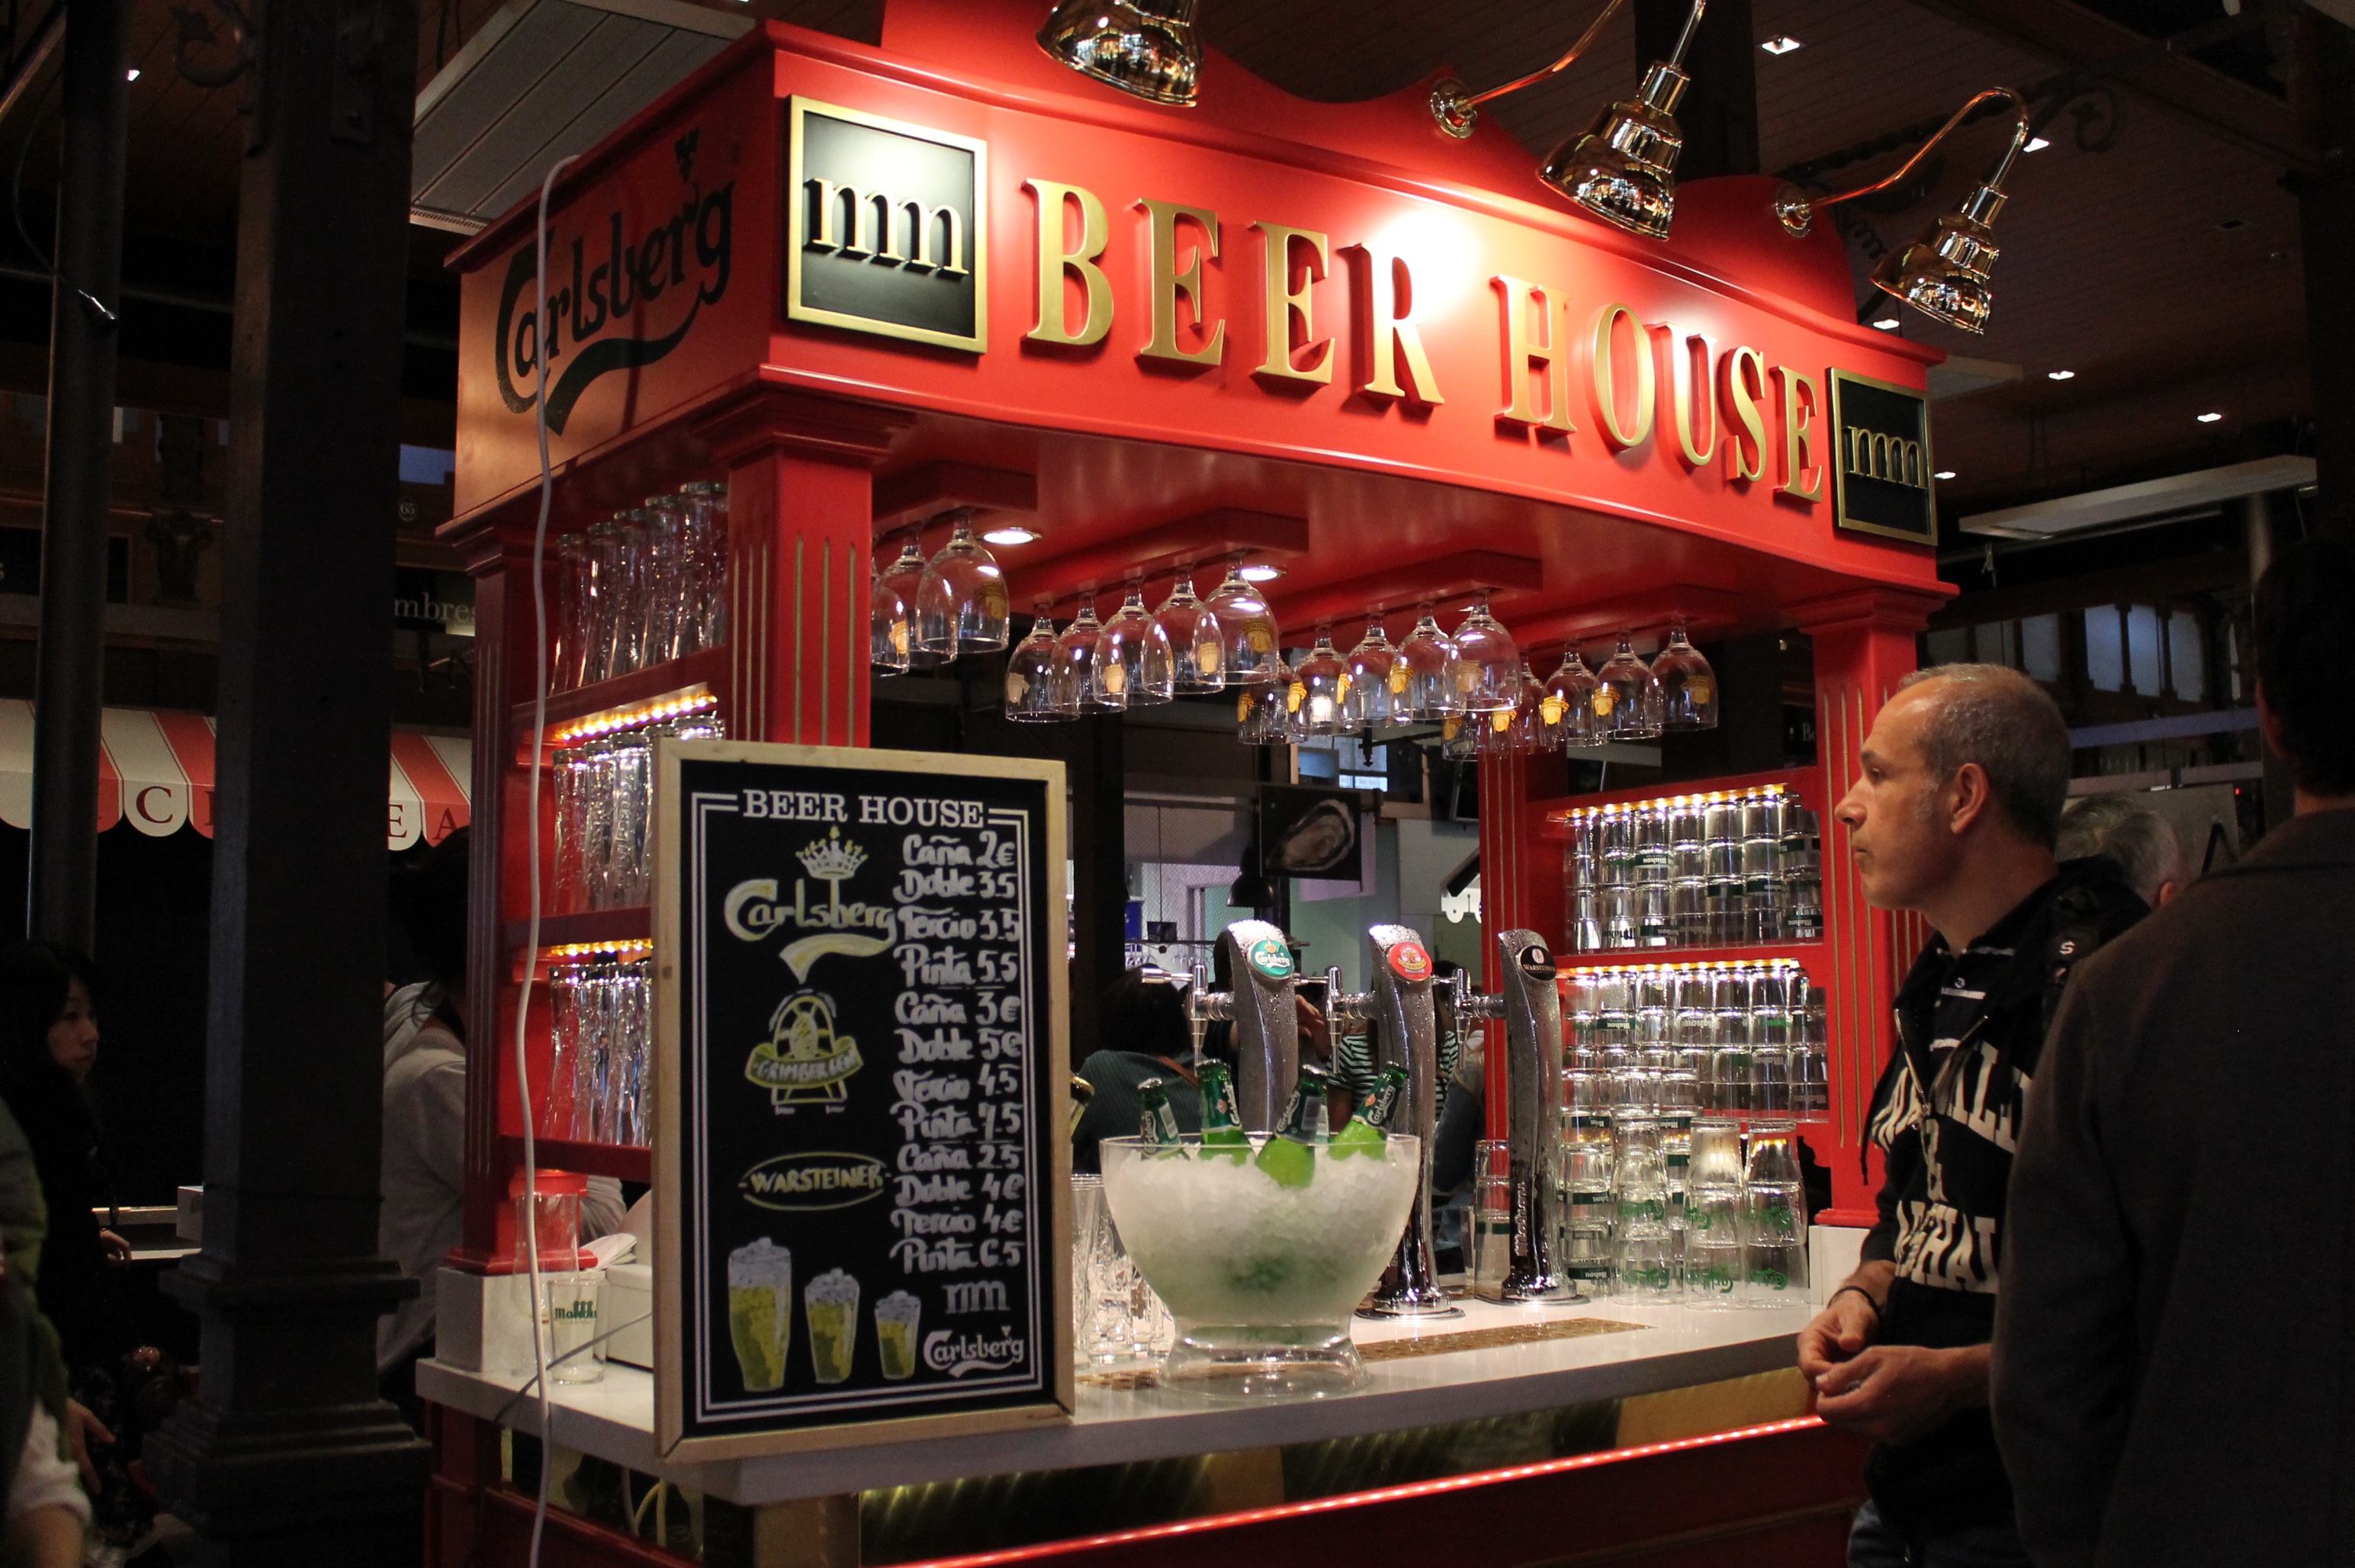
night, building, bar, red, drink, market, beer, spain, enjoying, sense, liquor store